Jerry Schuplinski

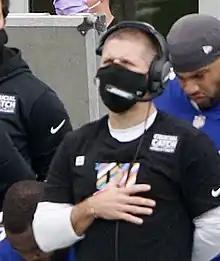
Schuplinski in 2020

Jerry Schuplinski (born April 4, 1977) is an American football coach who is currently a senior offensive assistant/pass game specialist with the Houston Texans of the National Football League. Most recently, he had been the tight ends coach for the Las Vegas Raiders. Prior to that, Jerry was an assistant coach for Case Western Reserve for six seasons before becoming a part of the Patriots' staff in 2013. Schuplinski was part of the Patriots coaching staffs that won Super Bowl XLIX, Super Bowl LI, and Super Bowl LIII.